Hans Ditlev Bendixsen

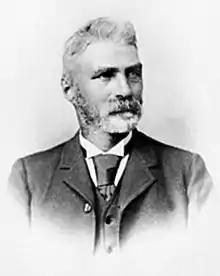
Hans Ditlev Bendixsen

Hans Ditlev Bendixsen (October 14, 1842 – February 12, 1902) was a Danish-American shipbuilder who was instrumental in the development of the merchant marine industry on the West Coast of the United States. His lumber schooners were built in or near Eureka, California in shipyards on Humboldt Bay for over 30 years. These schooners played a major role in the historic west coast lumber trade.